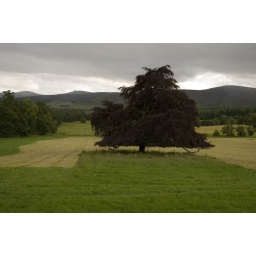
049adjusted- tree in field